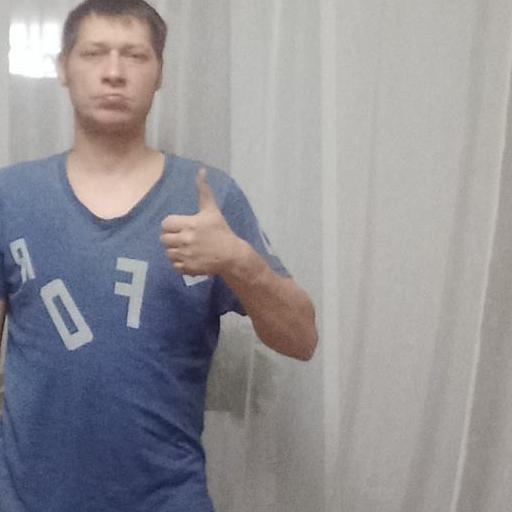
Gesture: like